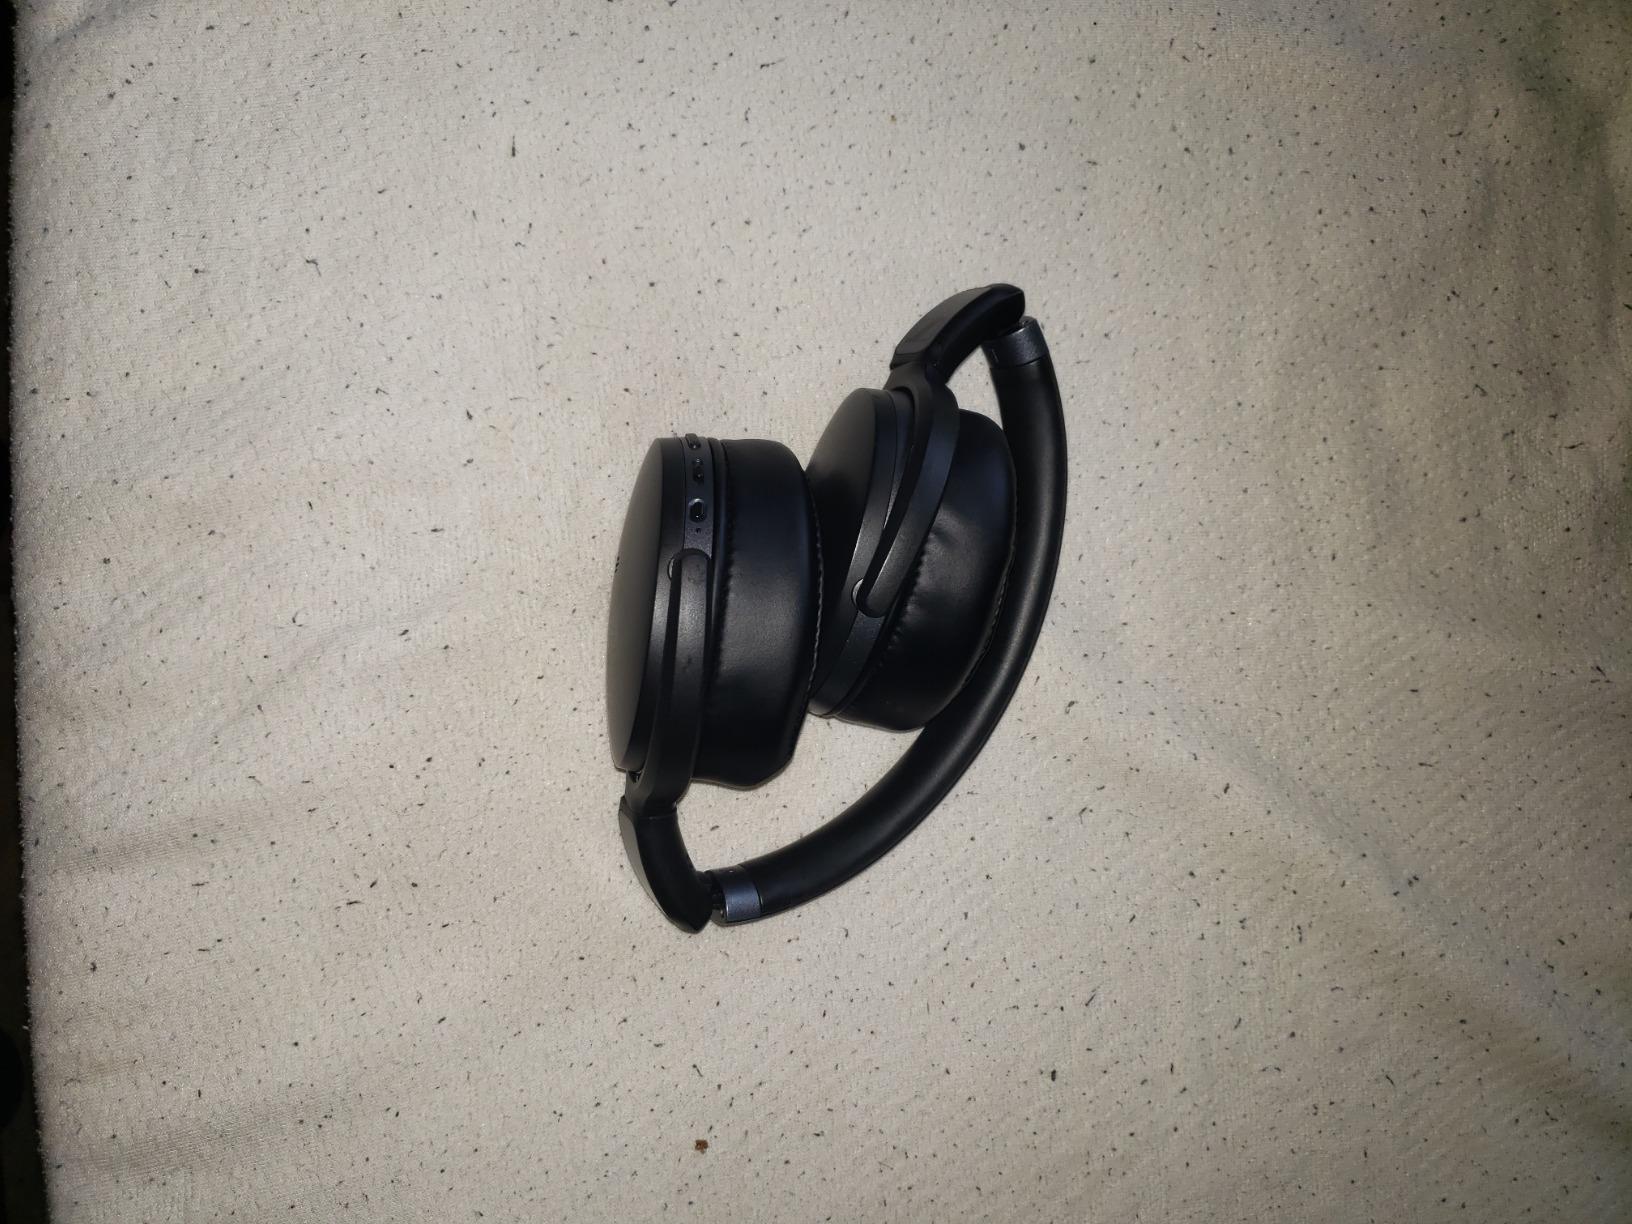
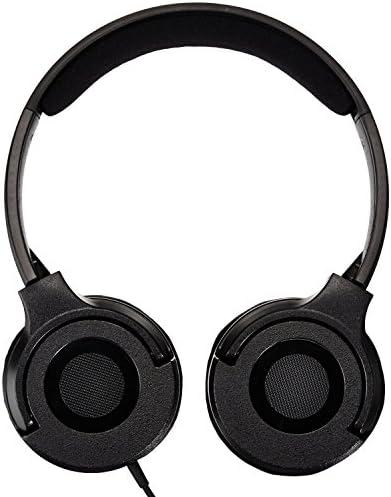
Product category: headphones
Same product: no